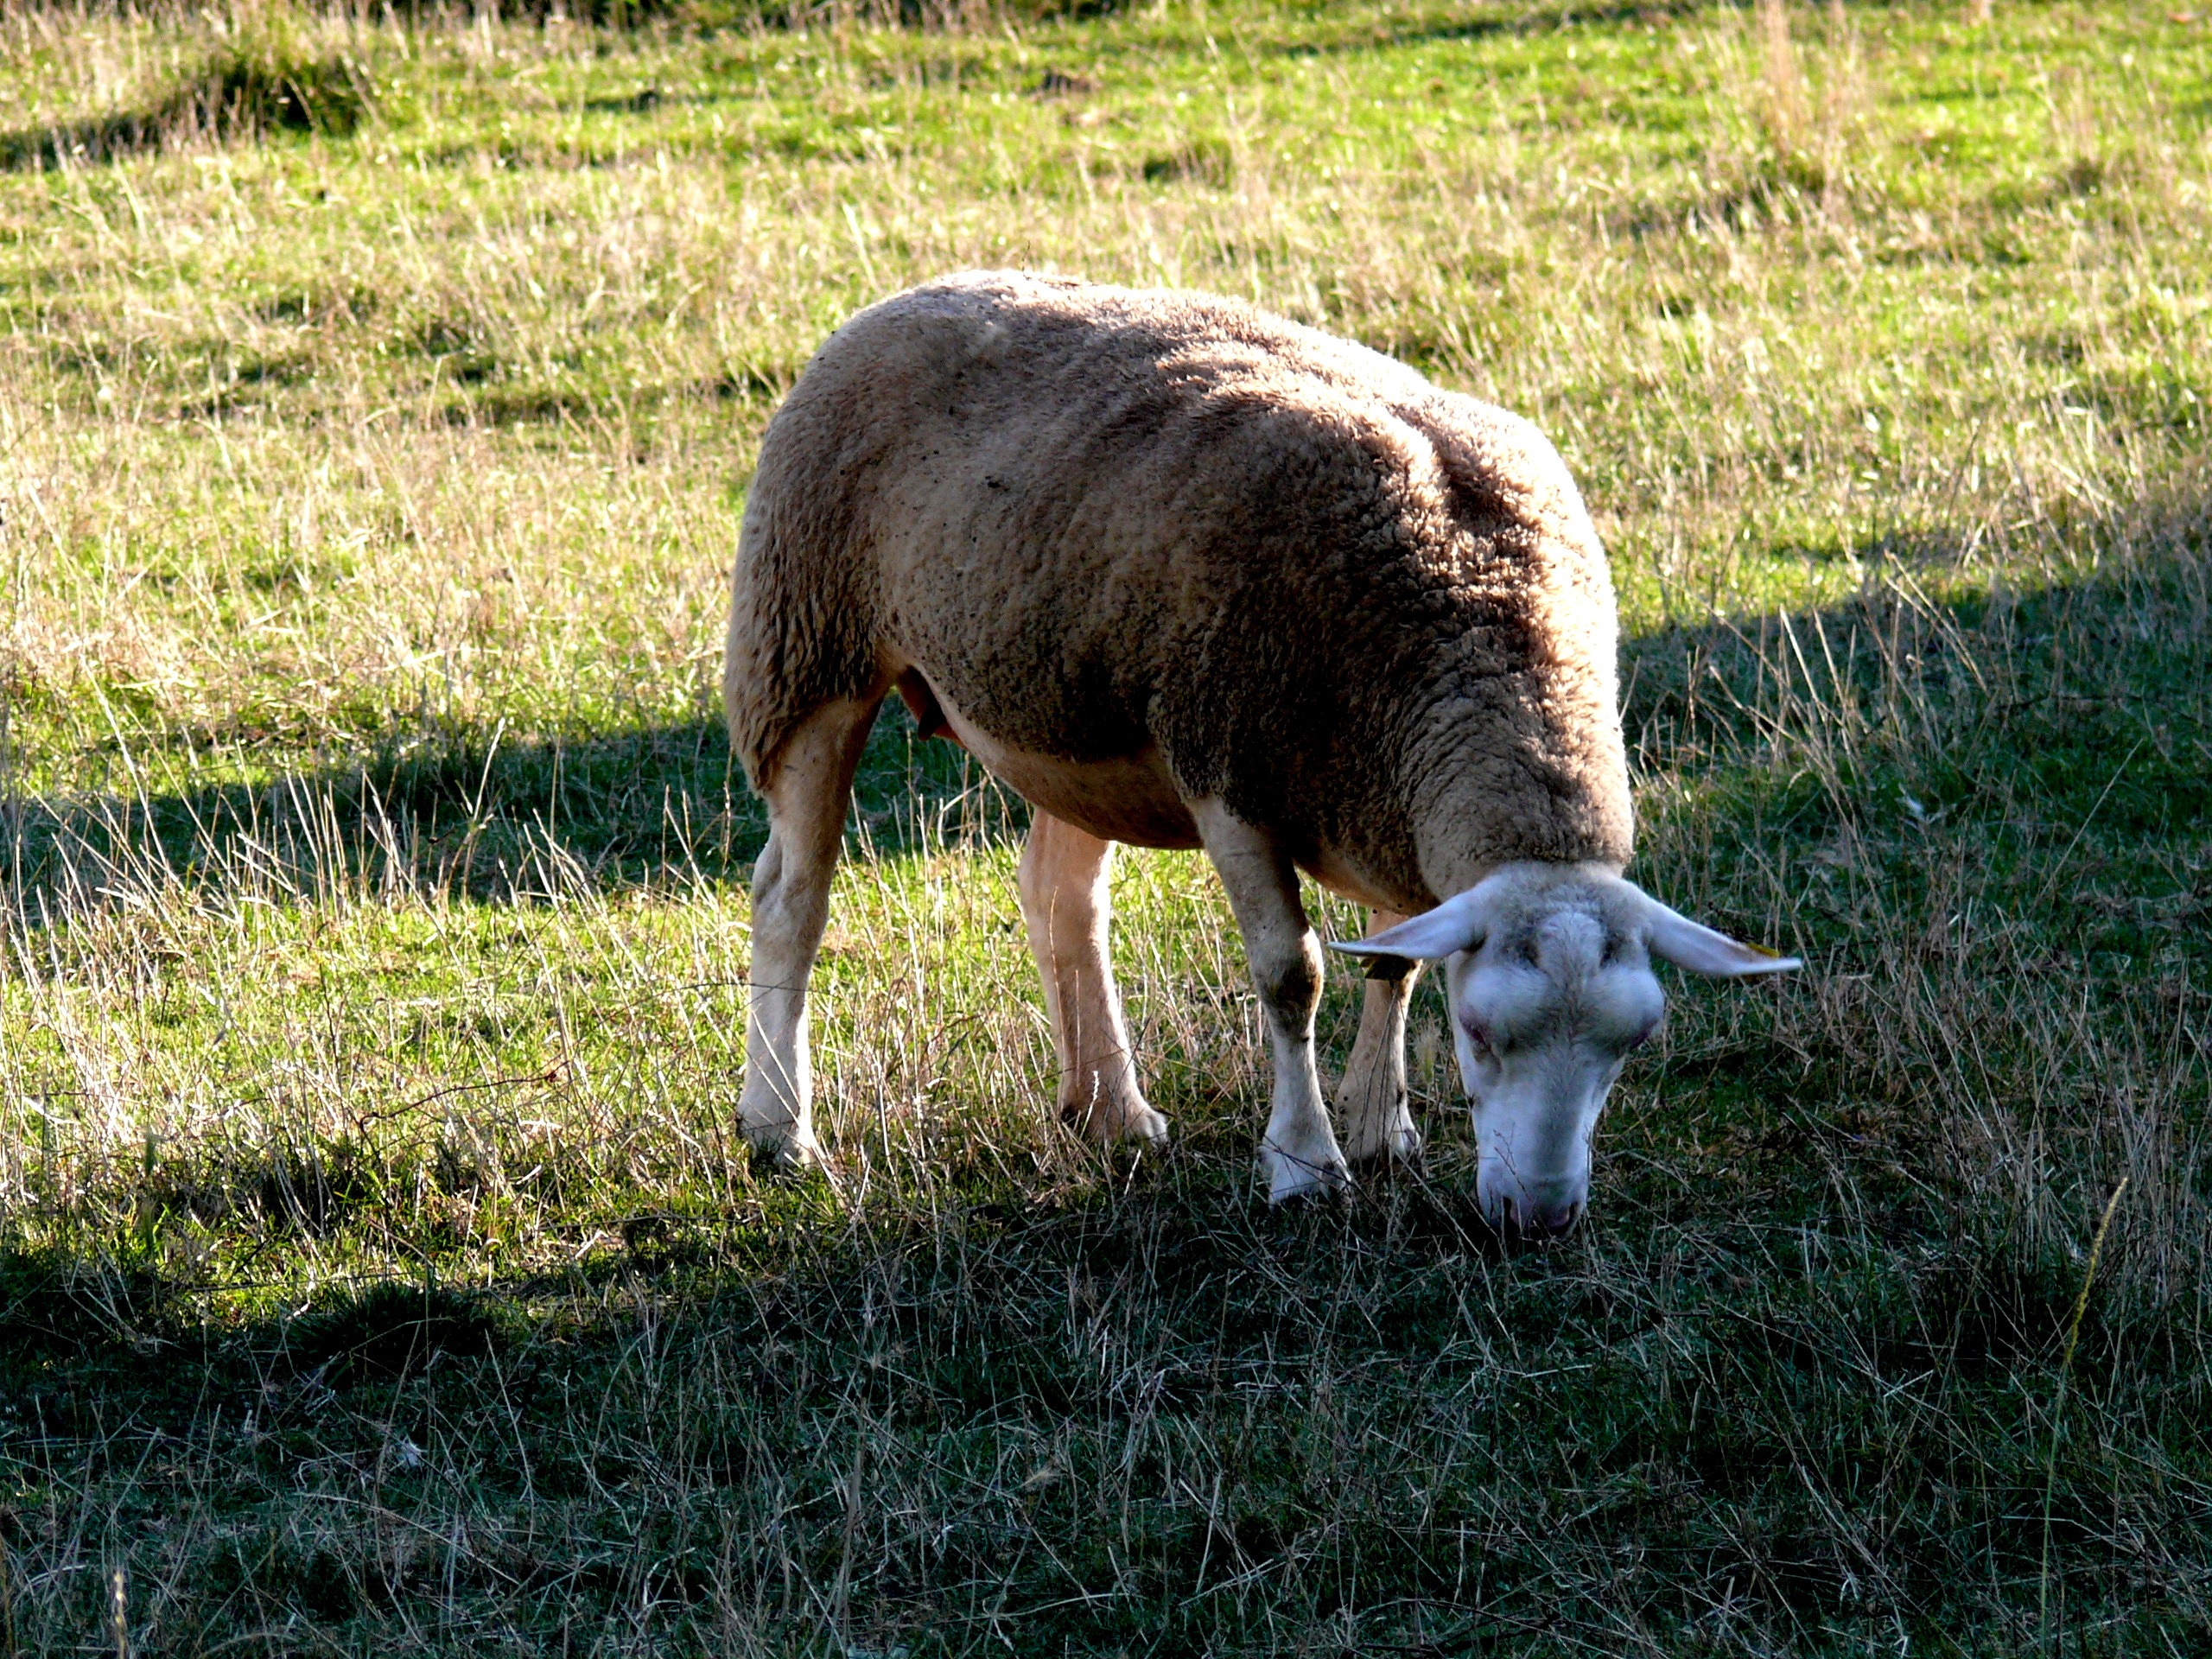
grass, field, farm, meadow, prairie, wildlife, herd, pasture, grazing, sheep, mammal, fauna, grassland, rural area, herbage, cattle like mammal, horse like mammal